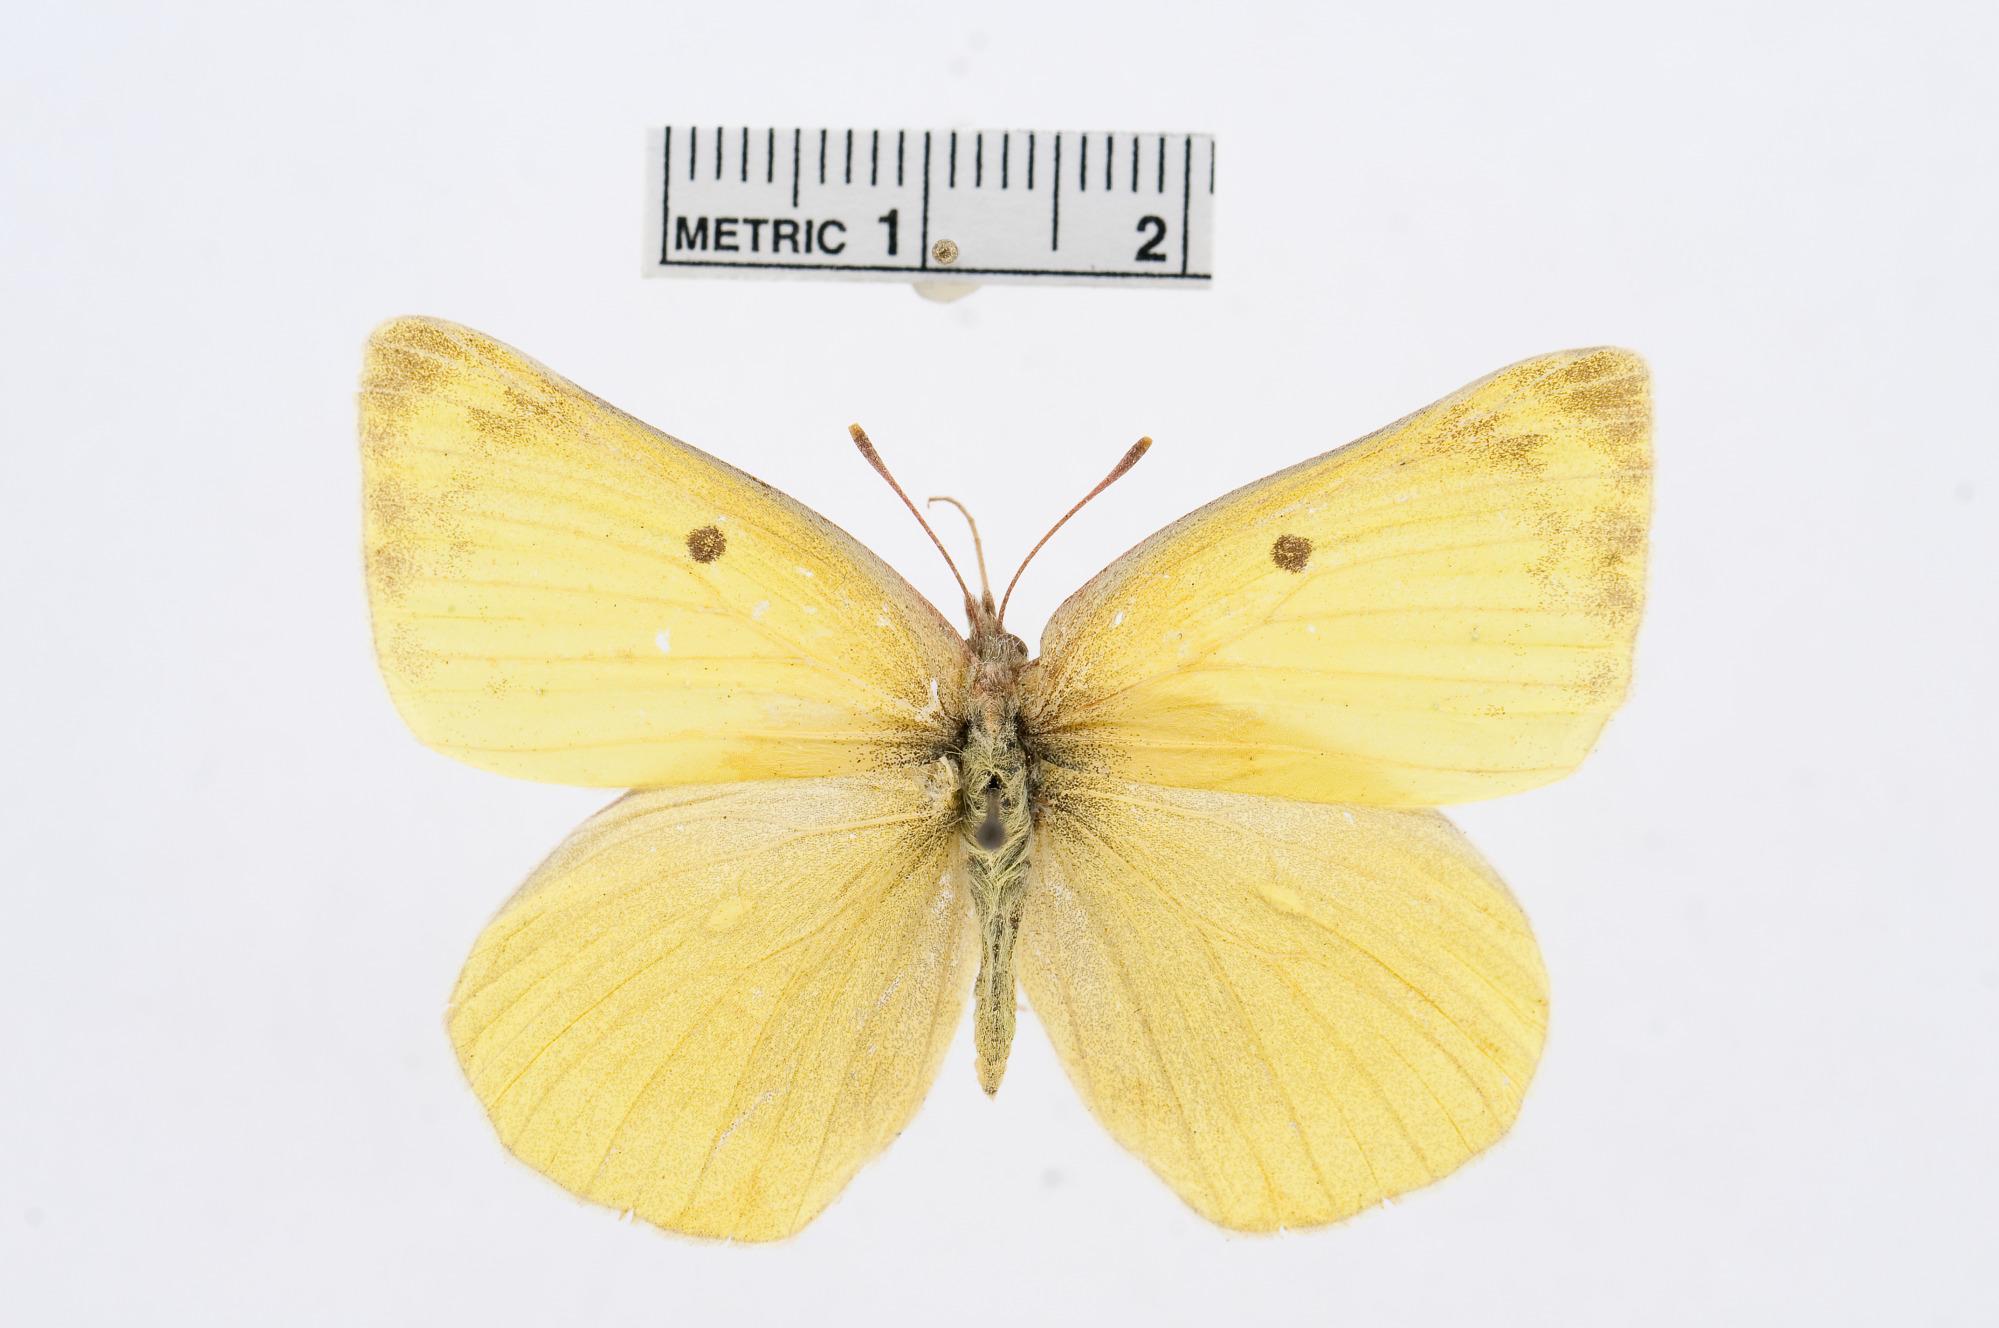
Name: Colias alexandra
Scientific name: Colias alexandra
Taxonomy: Animalia, Arthropoda, Hexapoda, Insecta, Lepidoptera, Pieridae, Coliadinae